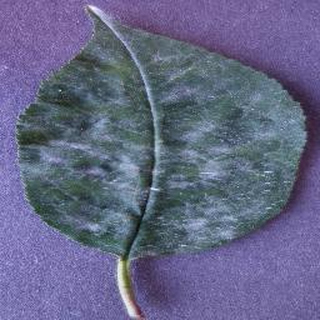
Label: cherry_powdery_mildew